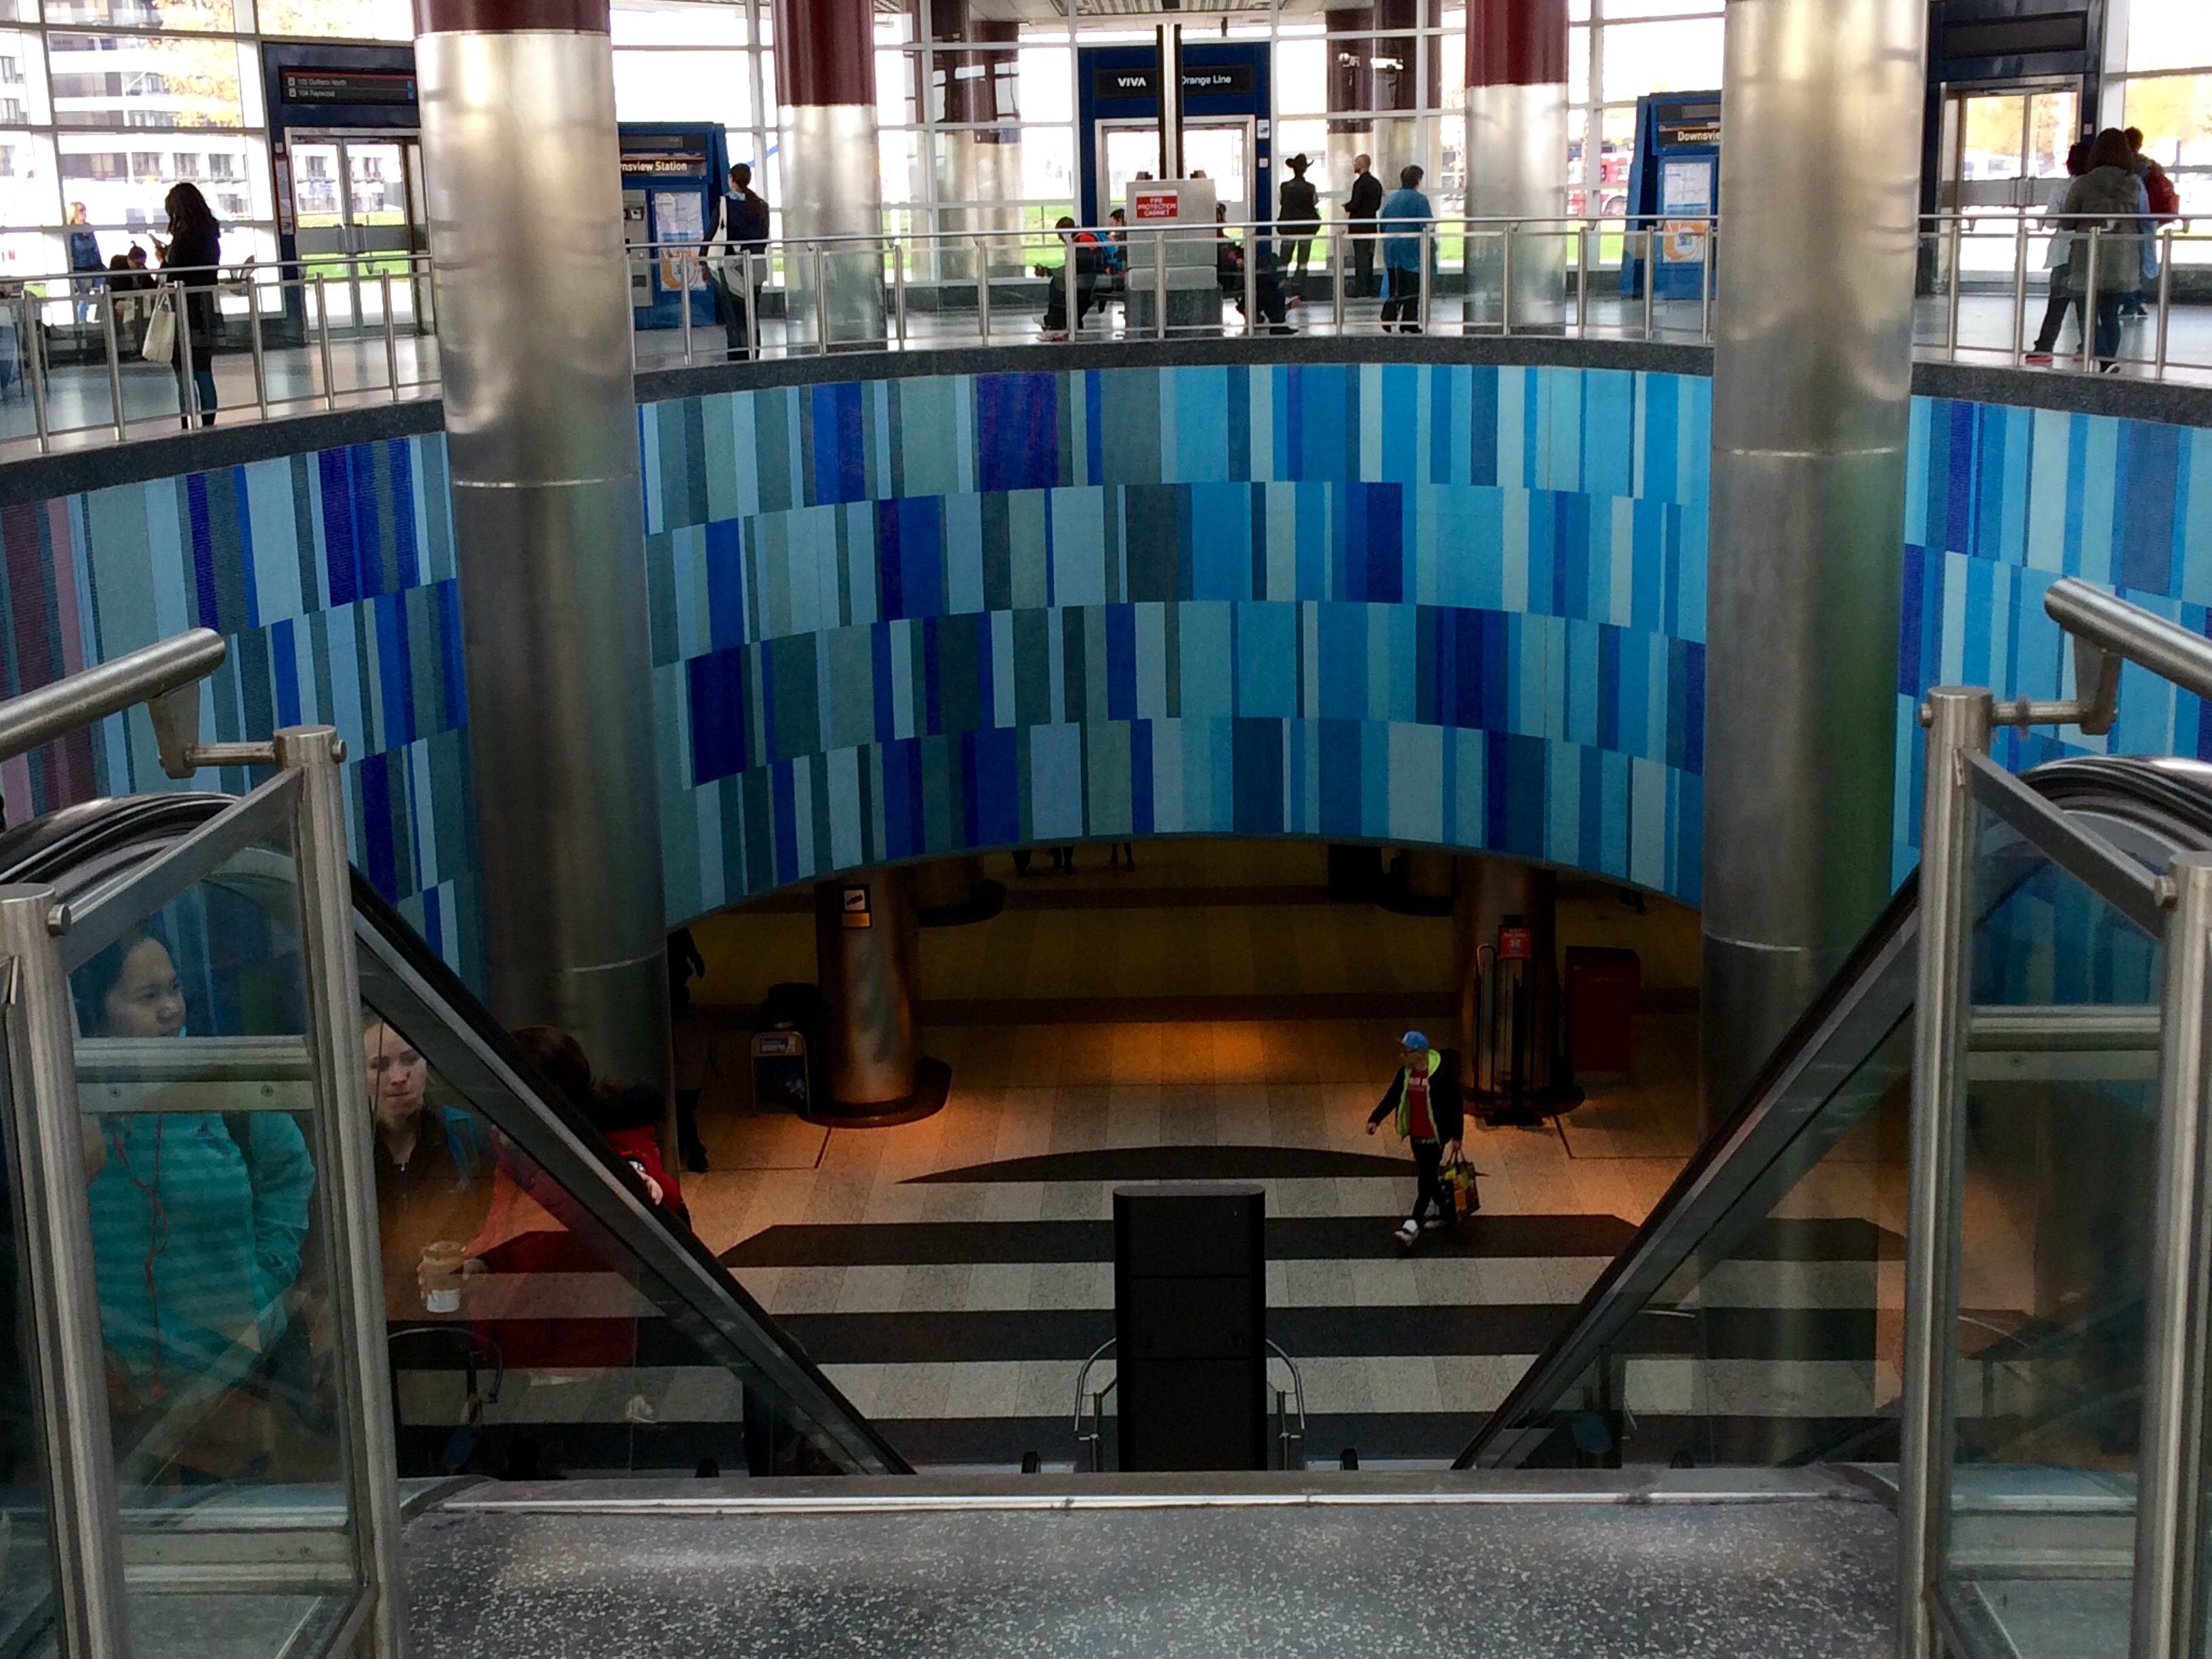
glass, machine, interior design, library, tourist attraction